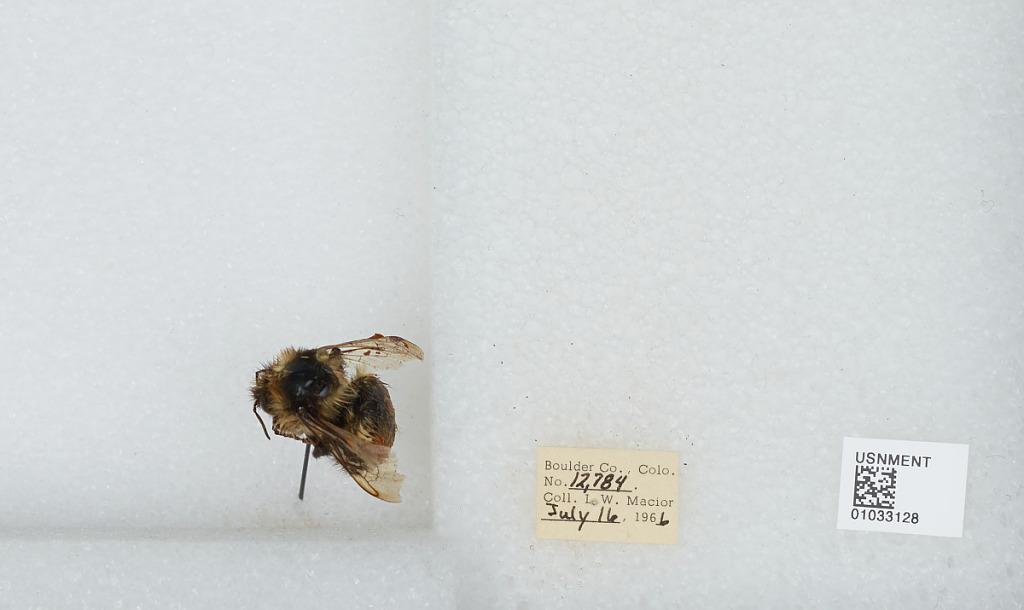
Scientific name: Bombus (Pyrobombus) sylvicola Kirby
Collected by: L. Macior
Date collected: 1966-7-16
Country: United States
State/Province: Colorado
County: Boulder
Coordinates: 40.0722, -105.584